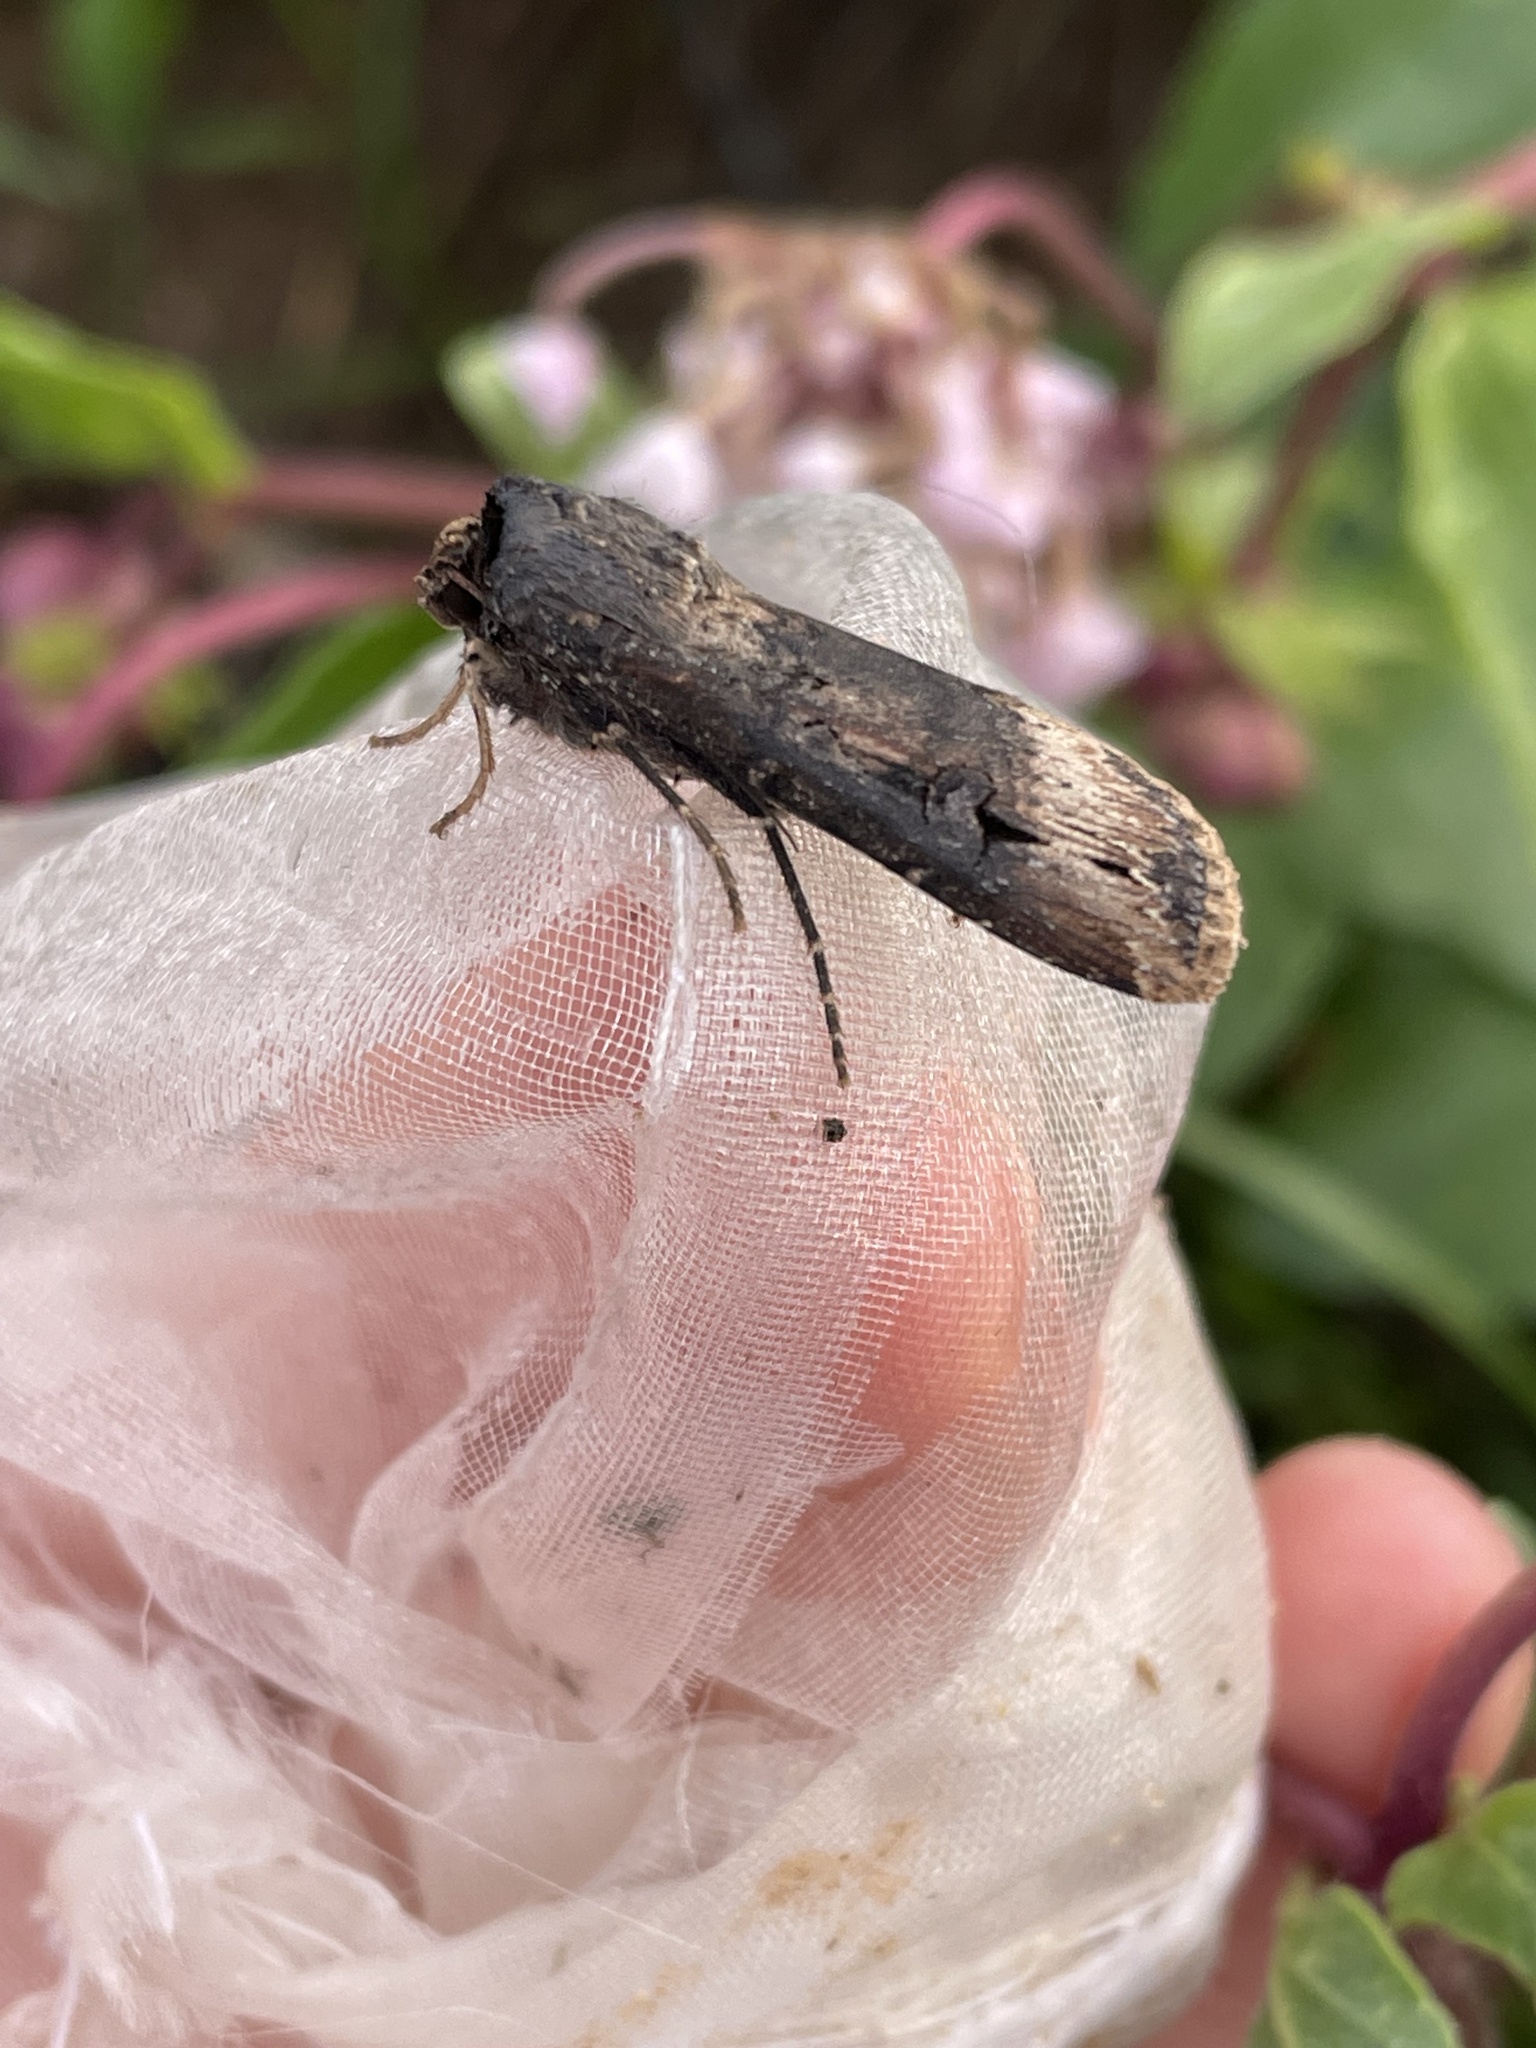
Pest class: cutworms